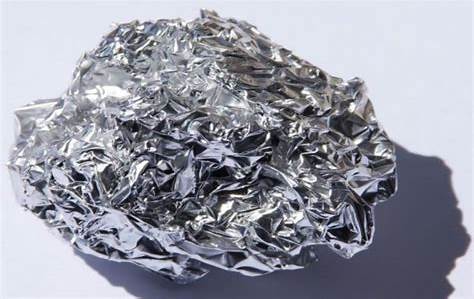
Waste category: metal